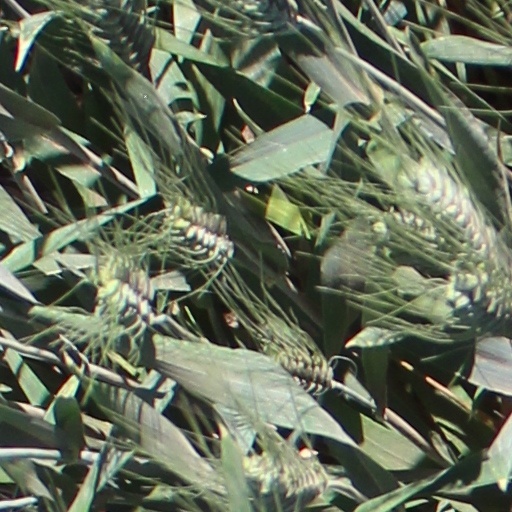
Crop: wheat